Capitella teleta

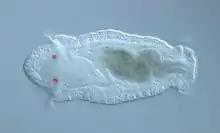
Stage 9 larvae

A wide range of techniques have been developed to investigate "C. teleta" developmental processes. In 2006, the first study using whole mount in situ hybridization was published. This technique allows investigation of the expression and localization of specific mRNAs within a fixed sample. Immunohistochemistry was later developed as a way to visualize specific cell types in fixed specimens. A microinjection protocol for uncleaved embryos and early cleavage stages was developed in 2010 and was used in a fate mapping study to investigate the ultimate fate of blastomeres. Other useful techniques for studying early development of the embryo are targeted deletion of single cells with an infrared laser and blastomere isolation experiments. Laser deletion was also utilized for the deletion of larval eyes at a later stage in development. The development of microinjection techniques allowed for introduction of different nucleic acid constructs that can be injected into an uncleaved zygote. This includes use of gene perturbation techniques such as Morpholino knockdown and CRISPR-Cas9 mutagenesis, and methods for living imaging such as mRNA injection. The development of each technique opens doors for new avenues of inquiry and experimentation and expands the number and complexity of questions "C. teleta" researchers can thoroughly investigate.